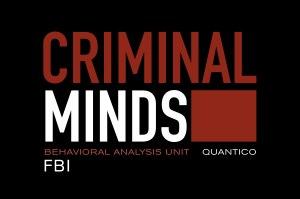
Adam Michael Rodriguez, dit Adam Rodriguez, né le 2 avril 1975 à Yonkers, est un acteur et réalisateur américain.